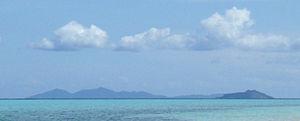
Agutaya est une municipalité de la province de Palawan, aux Philippines, située en mer de Sulu.